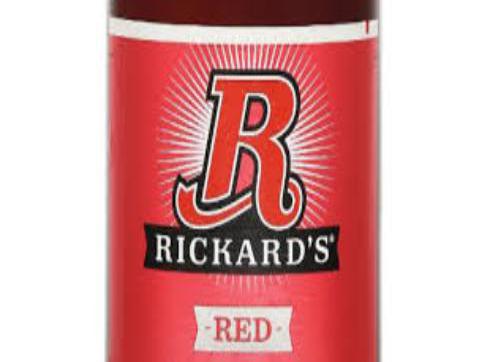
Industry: Food